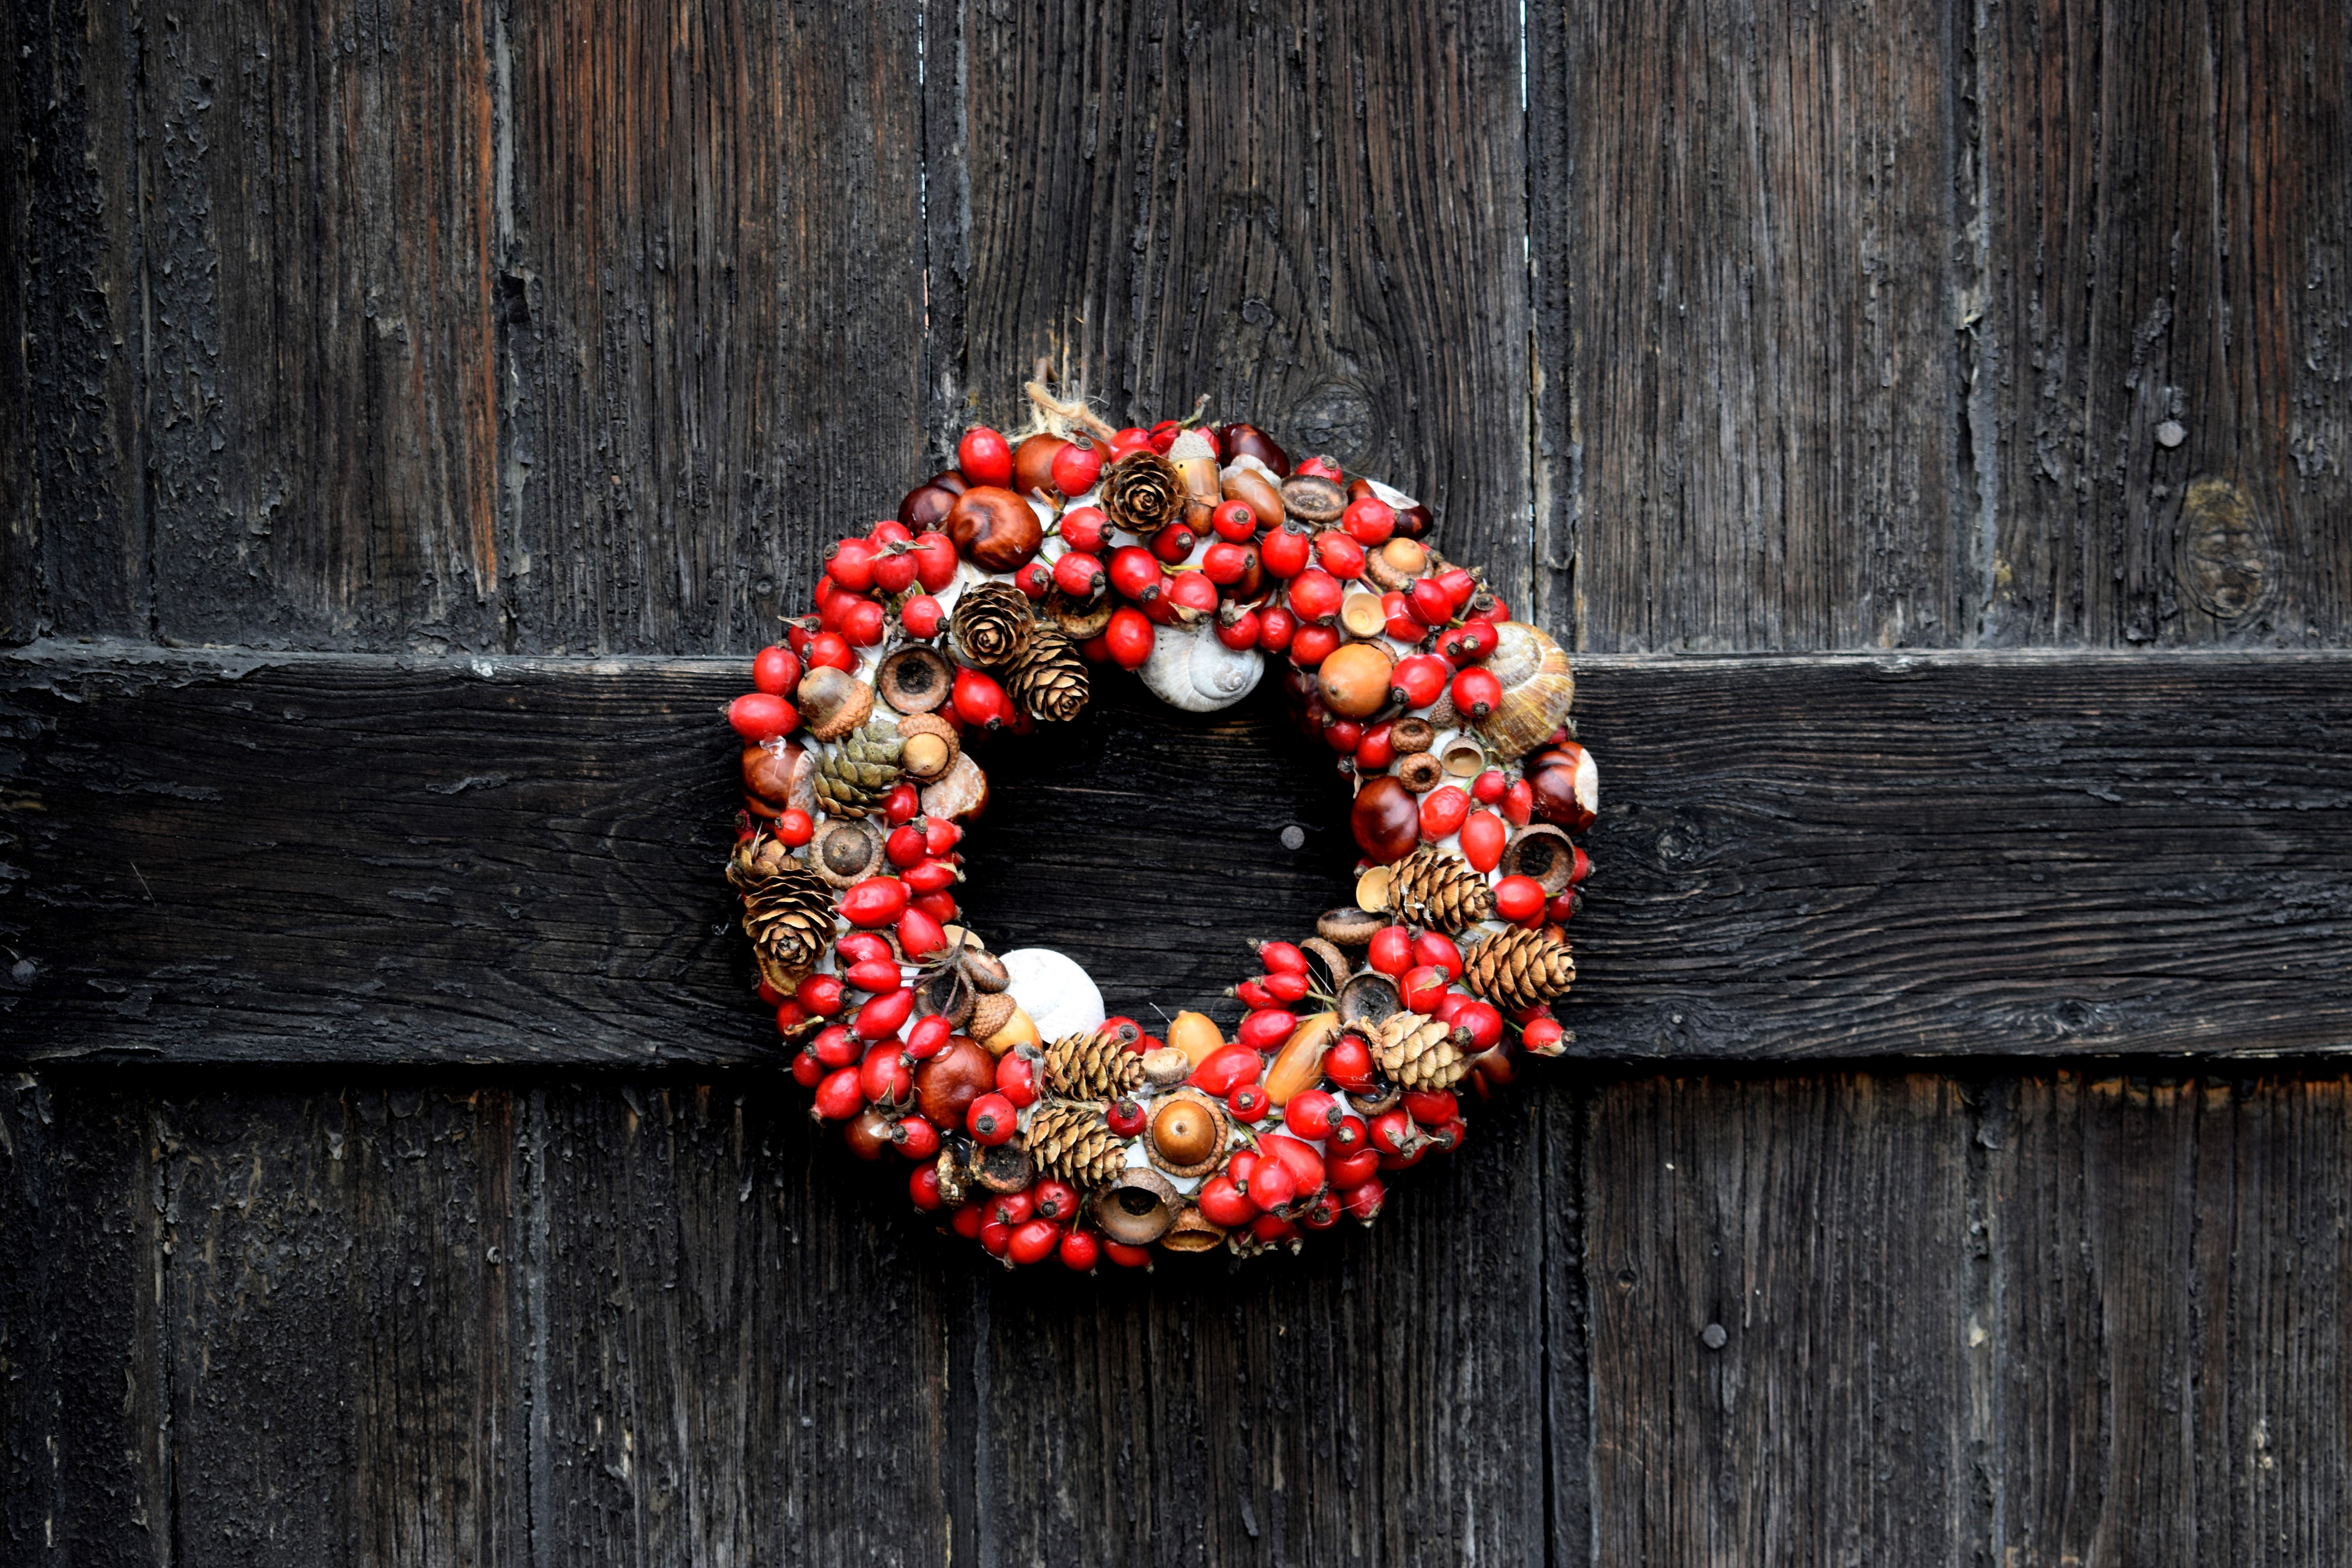
wreath, red, christmas decoration, plant, flower, rose hip, wood, interior design, still life photography, berry